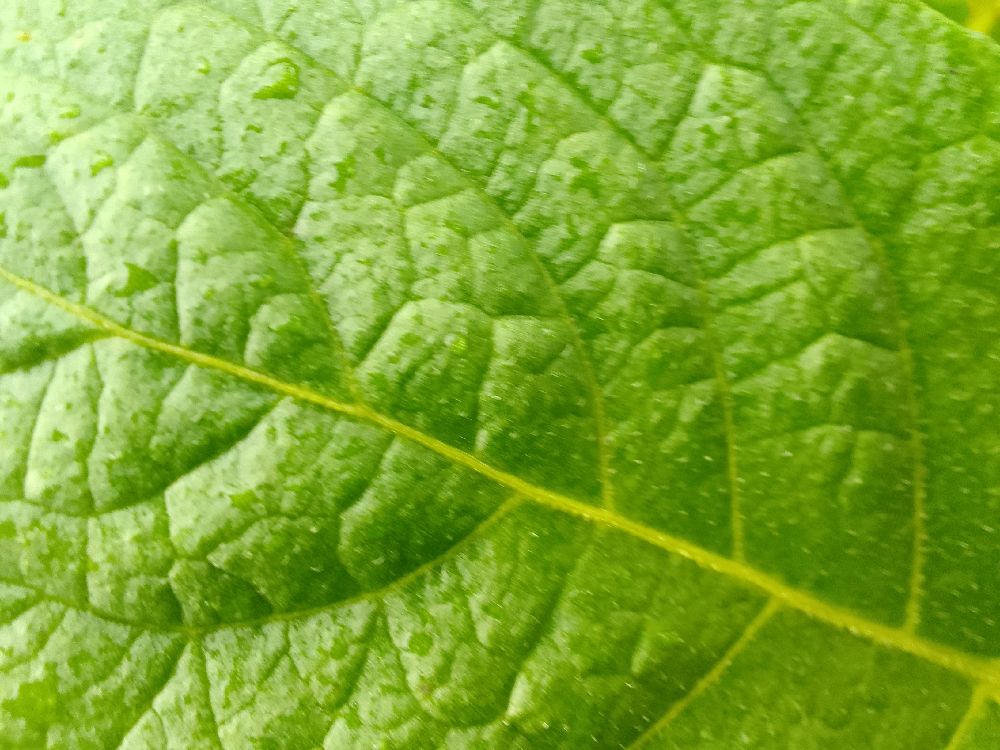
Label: Healthy